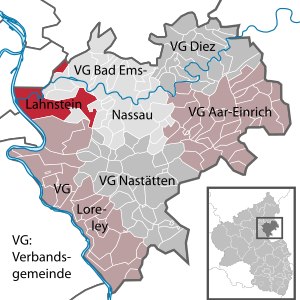
Rhein-Lahn-Kreis / Byer og kommuner
Forbundskommuner i landkreisen
Rhein-Lahn-Kreis er en landkreis i den nordlige del af den i tyske delstat Rheinland-Pfalz. Den ligger mellem Koblenz og delstatshovedstaden Mainz. Administrationen ligger i byen Bad Ems, og den folkerigeste by er Lahnstein.